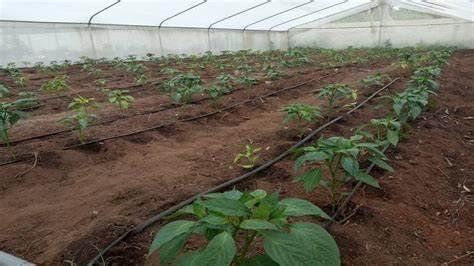
Hili ni shamba la kisasa la mboga ndani ya chafu. Chafu likitumia mfumo wa umwagiliaji wa matone. Chafu ni muundo uliotengenezwa kwa vifaa vinavyoruhusu mwanga kupita kama vile plastiki au kioo  unaotumika kulinda mimea dhidi ya hali mbaya ya hewa na  wadudu na kudhibiti mazingira ya ukuaji wa mimea. Ndani ya chafu kuna mimea midogo iliyopandwa  kwa safu ambayo inaweza kuwa pilipili hoho au mazao mengine ya mboga.